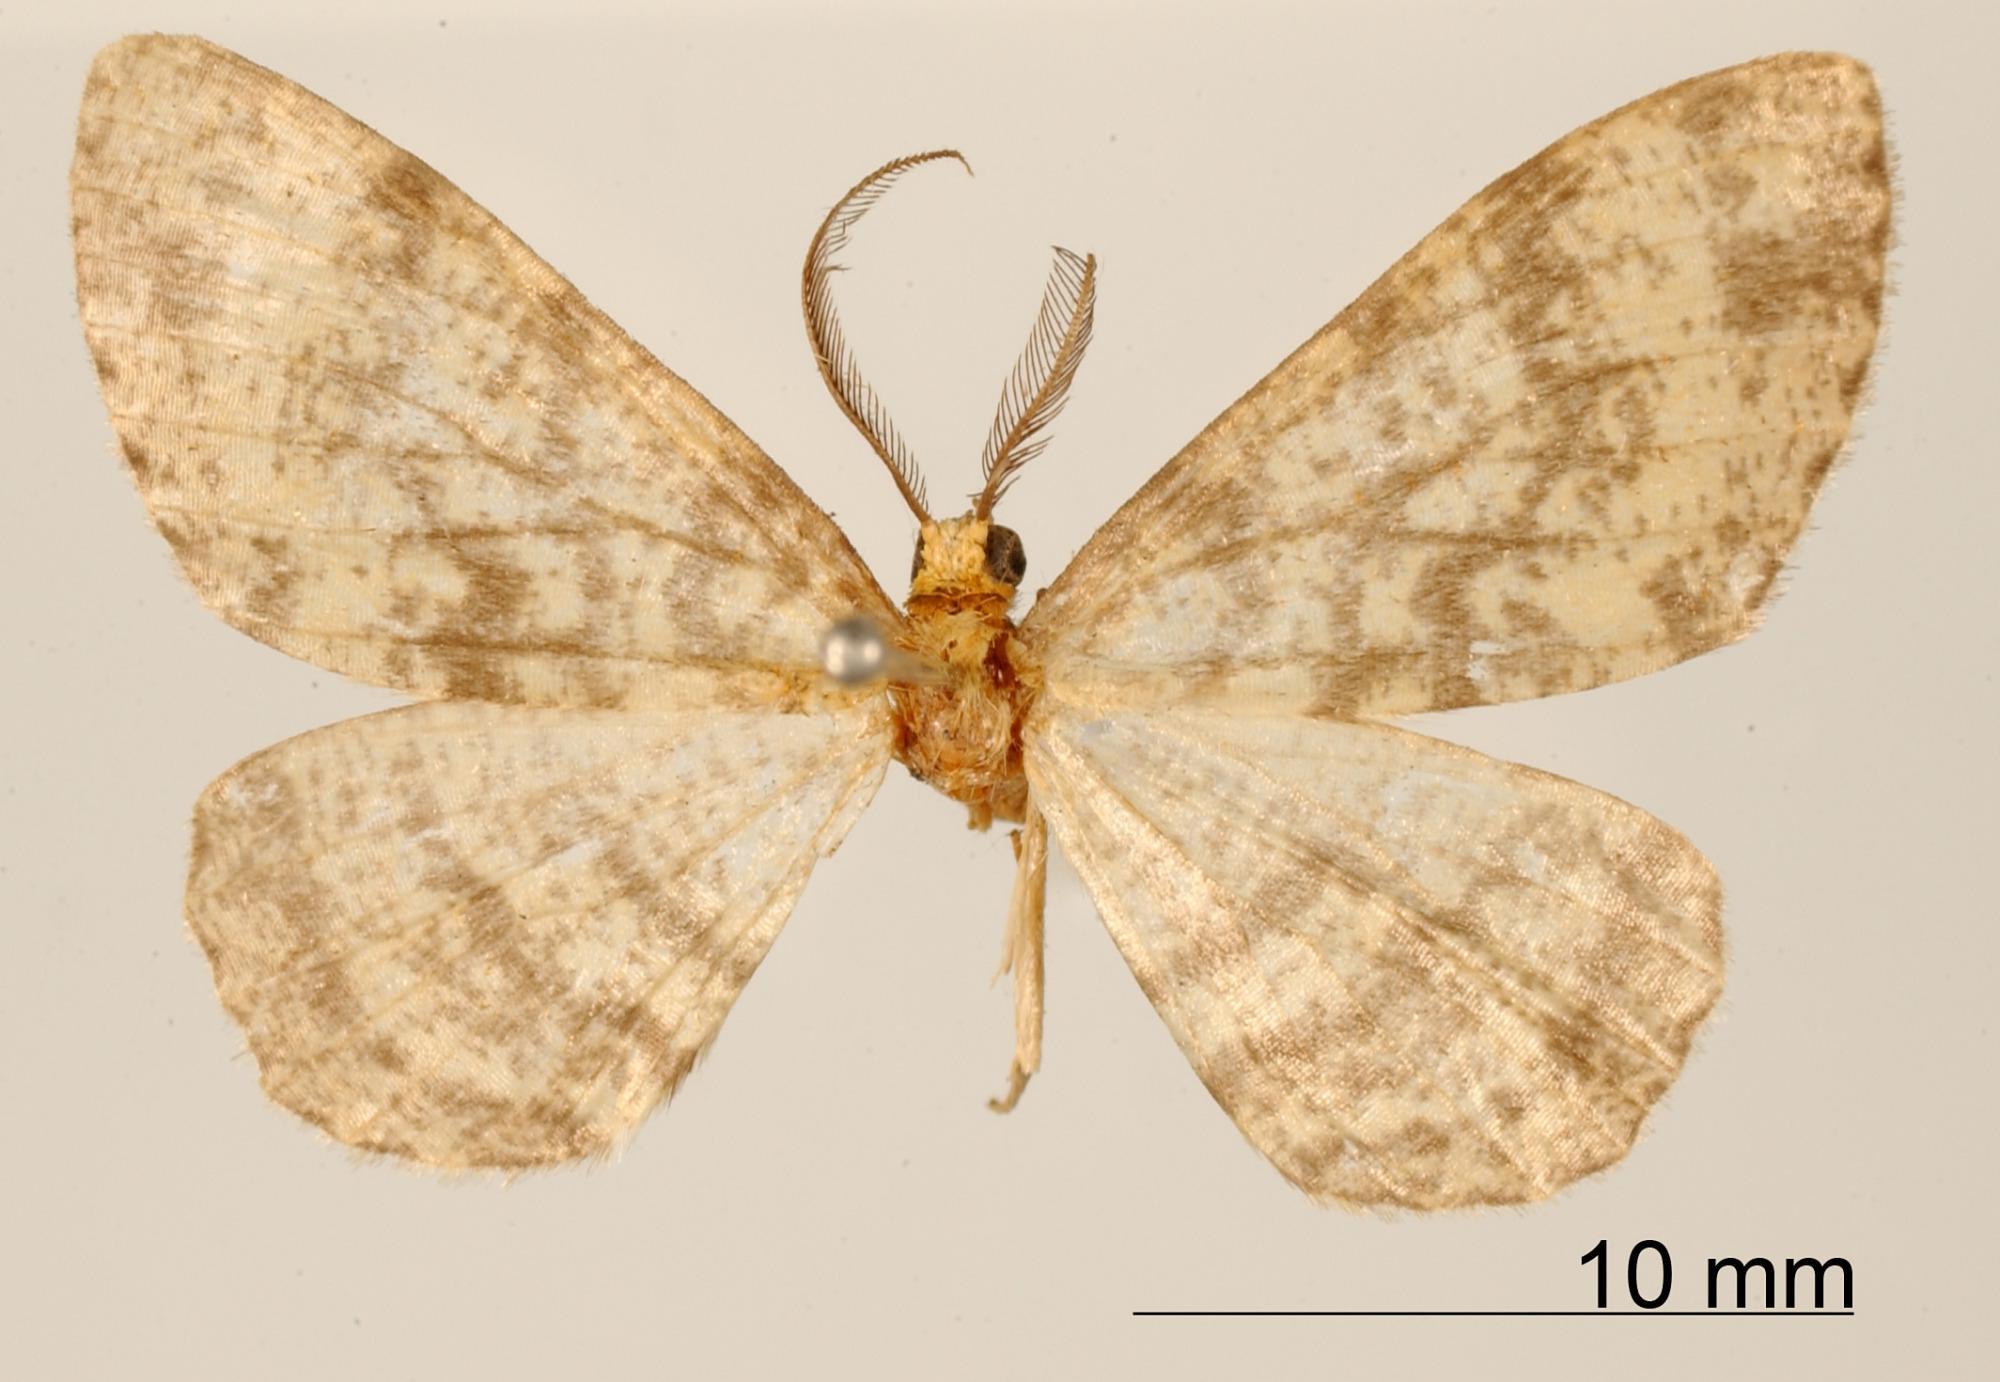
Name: Melanolophia parma
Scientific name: Melanolophia parma Rindge, 1964
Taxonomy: Animalia, Arthropoda, Insecta, Lepidoptera, Geometridae, Ennominae
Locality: Tuis, Costa Rica, Costa Rica